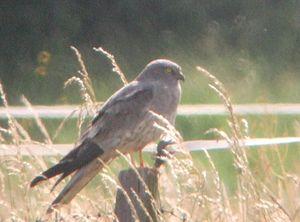
Le site Natura 2000 de la vallée de la Charente entre Angoulême et Cognac est situé pour 99 % dans le département de la Charente et pour 1 % en Charente-Maritime le long du fleuve Charente et de ses principaux affluents : la Touvre, la Boëme et la Soloire, dans le sud-ouest de la France.
Le massif du Cézallier, qui peut aussi s'écrire Cézalier, est un plateau volcanique français situé dans le Massif central, entre les monts Dore et les monts du Cantal. Il est partagé entre deux départements : le Puy-de-Dôme et le Cantal. C'est aussi l'une des cinq régions naturelles composant le parc naturel régional des volcans d'Auvergne.
Les chaumes boissières et coteaux de Châteauneuf-sur-Charente forment un site Natura 2000 créé en 2007 et situé en Charente qui présente des pelouses calcaires, une importante forêt de chênes verts, et une autre forêt principalement de chênes pubescents.